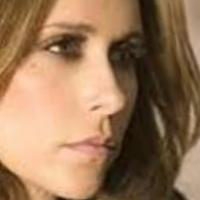
Age group: age 21-30